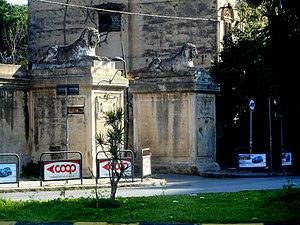
La Porte des Lions est une ancienne porte de Palerme.